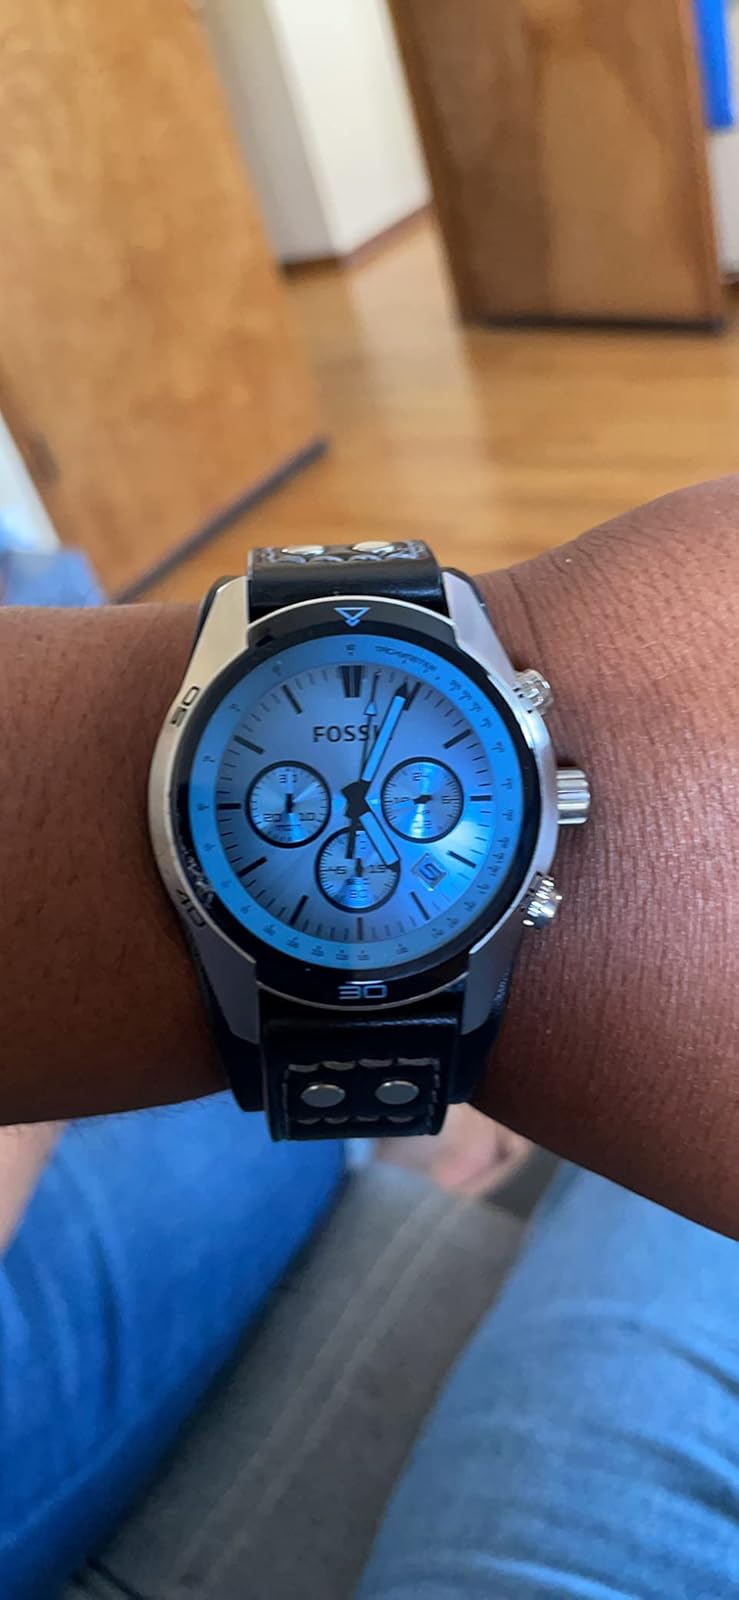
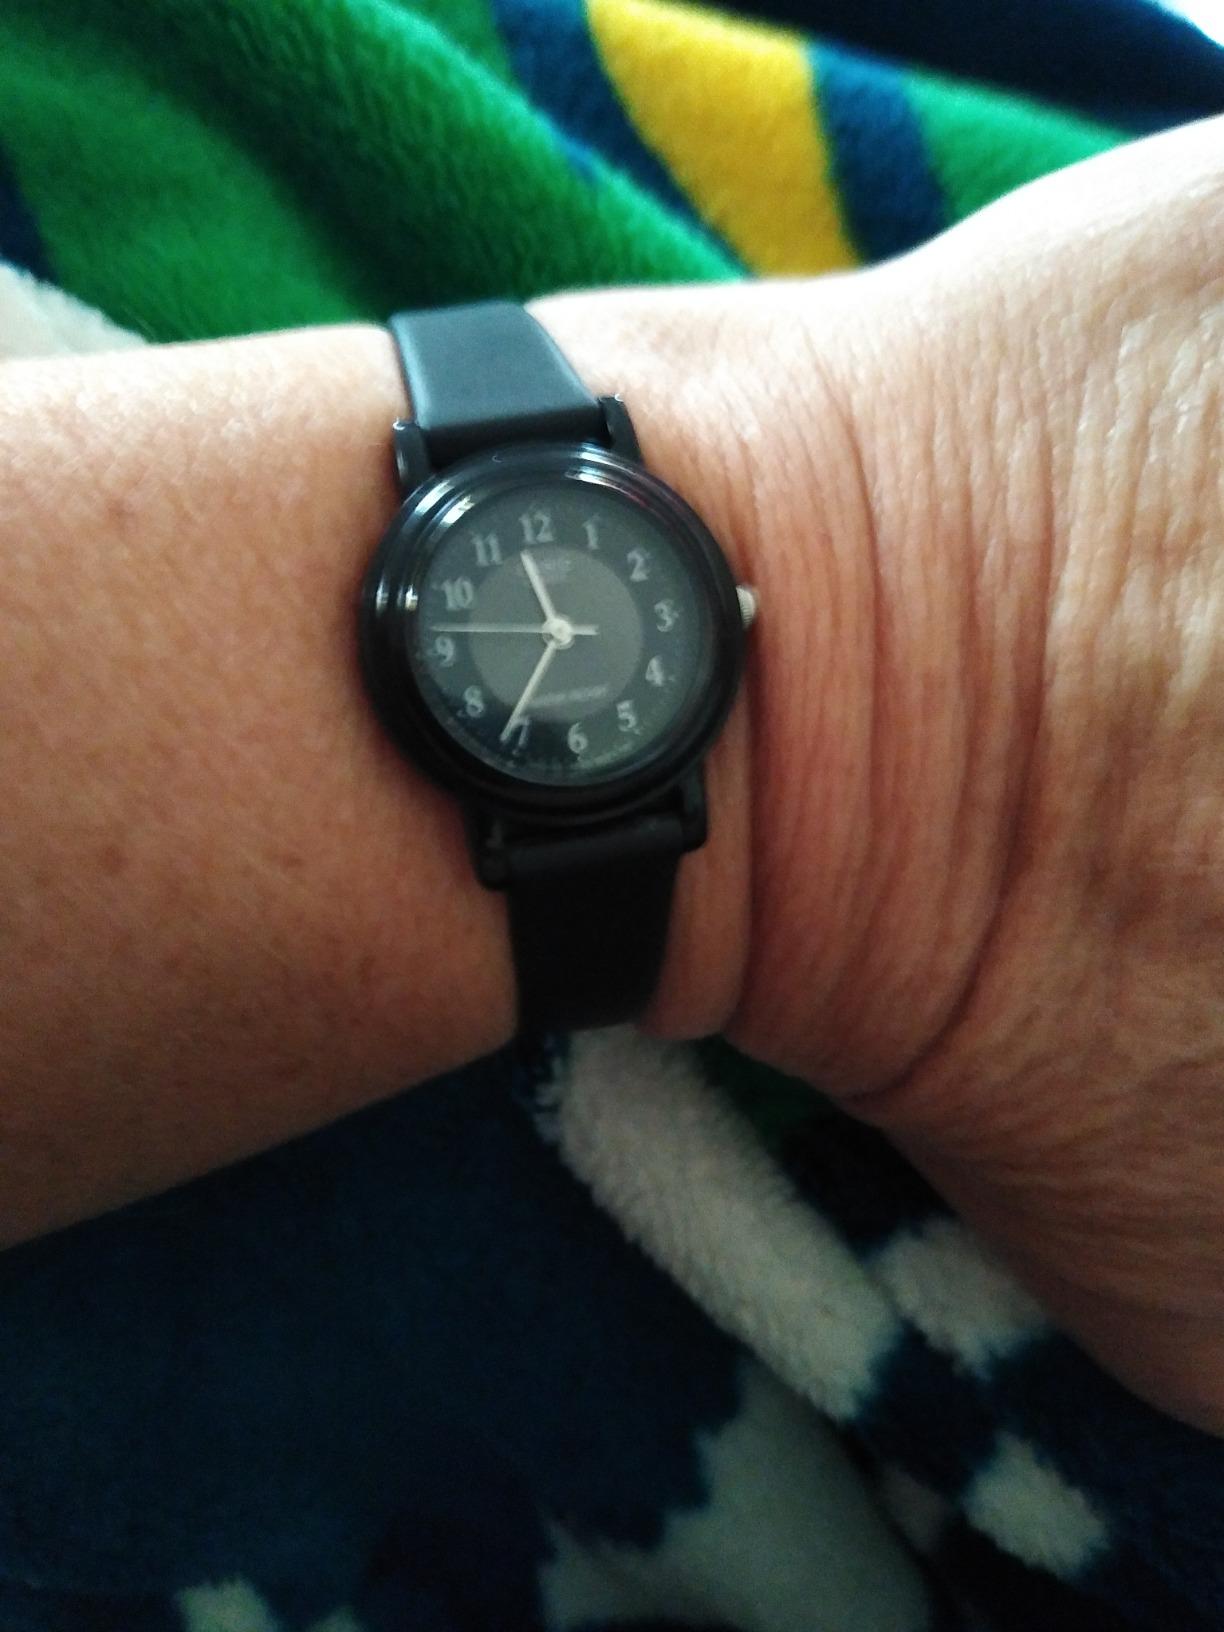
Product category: accessories_watch
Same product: no